Millennium Snow

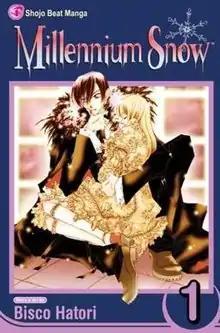
English cover of the first manga volume

, also known as A Thousand Years of Snow, is a Japanese manga series written and illustrated by Bisco Hatori. It was originally serialized in Hakusensha's "LaLa" magazine from July 2001 to May 2002, and later resumed in the January 2013 issue of "LaLa DX" and ended in the December 2013 issue. The story focuses on a sickly teenage girl and a vampire who can save her life. "Millennium Snow" is licensed in English for release in North America, Australia and Southeast Asia.